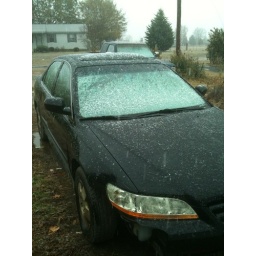
Snow on car in carbim hill